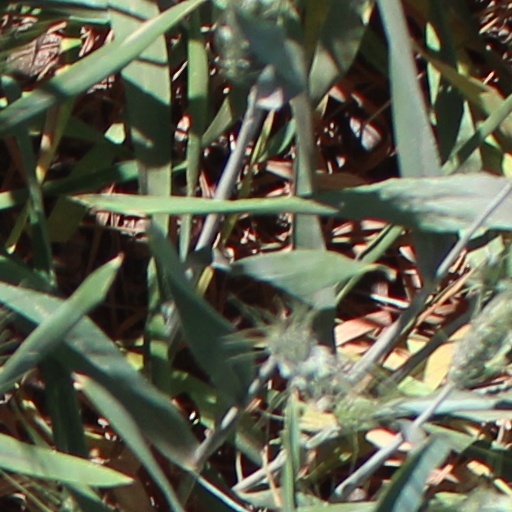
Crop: wheat